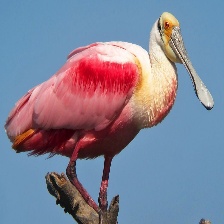
Species: ROSEATE SPOONBILL
Scientific name: PLATALEA AJAJA
ImageNet parent category: spoonbill